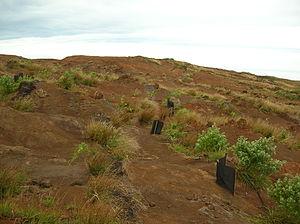
Heteropogon contortus, l'Hétéropogon contourné, pili, herbe polisson, herbe à piquants ou herbe tue-mouton est une herbe vivace touffue tropicale de la famille des Poaceae.